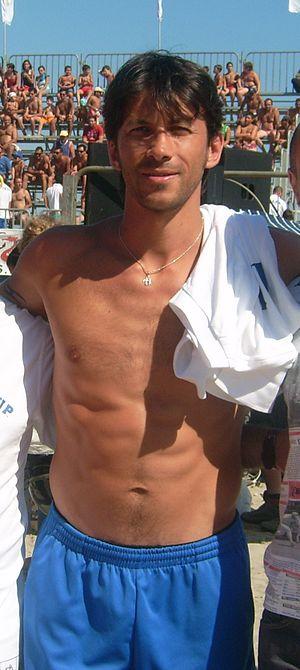
Massimo Paganin est un footballeur italien.